Videocassette recorder

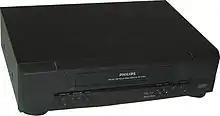
A typical VCR toward the end of their popularity. After decades of refinement in design and production, models similar to this Philips VHS format VCR were available for less than US$50.

In the case "Sony Corp. of America v. Universal City Studios, Inc.", the Supreme Court of the United States ruled that the device was allowable for private use. Subsequently the film companies found that making and selling video recordings of their productions had become a major income source.